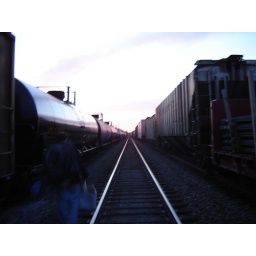
Trudging through the yard in Danville. Ballast sucks, losing your water bottle sucks, no open boxcars sucks.